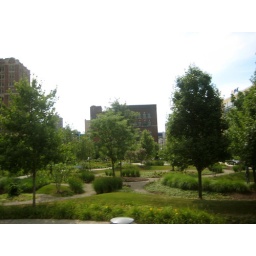
every building that uses green is some way, gets a field of greens in front of.